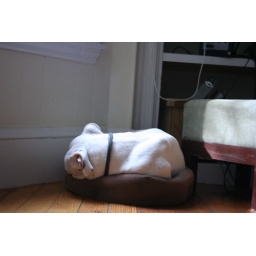
Truck sleeping in a kitty bed.